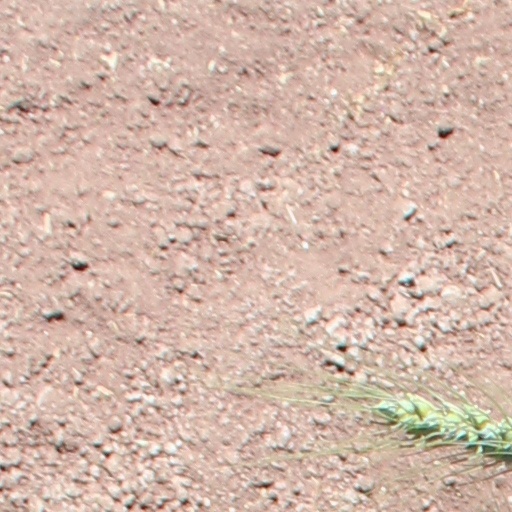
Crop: wheat